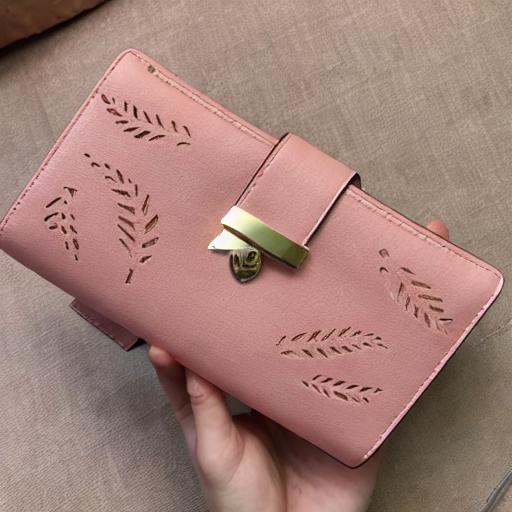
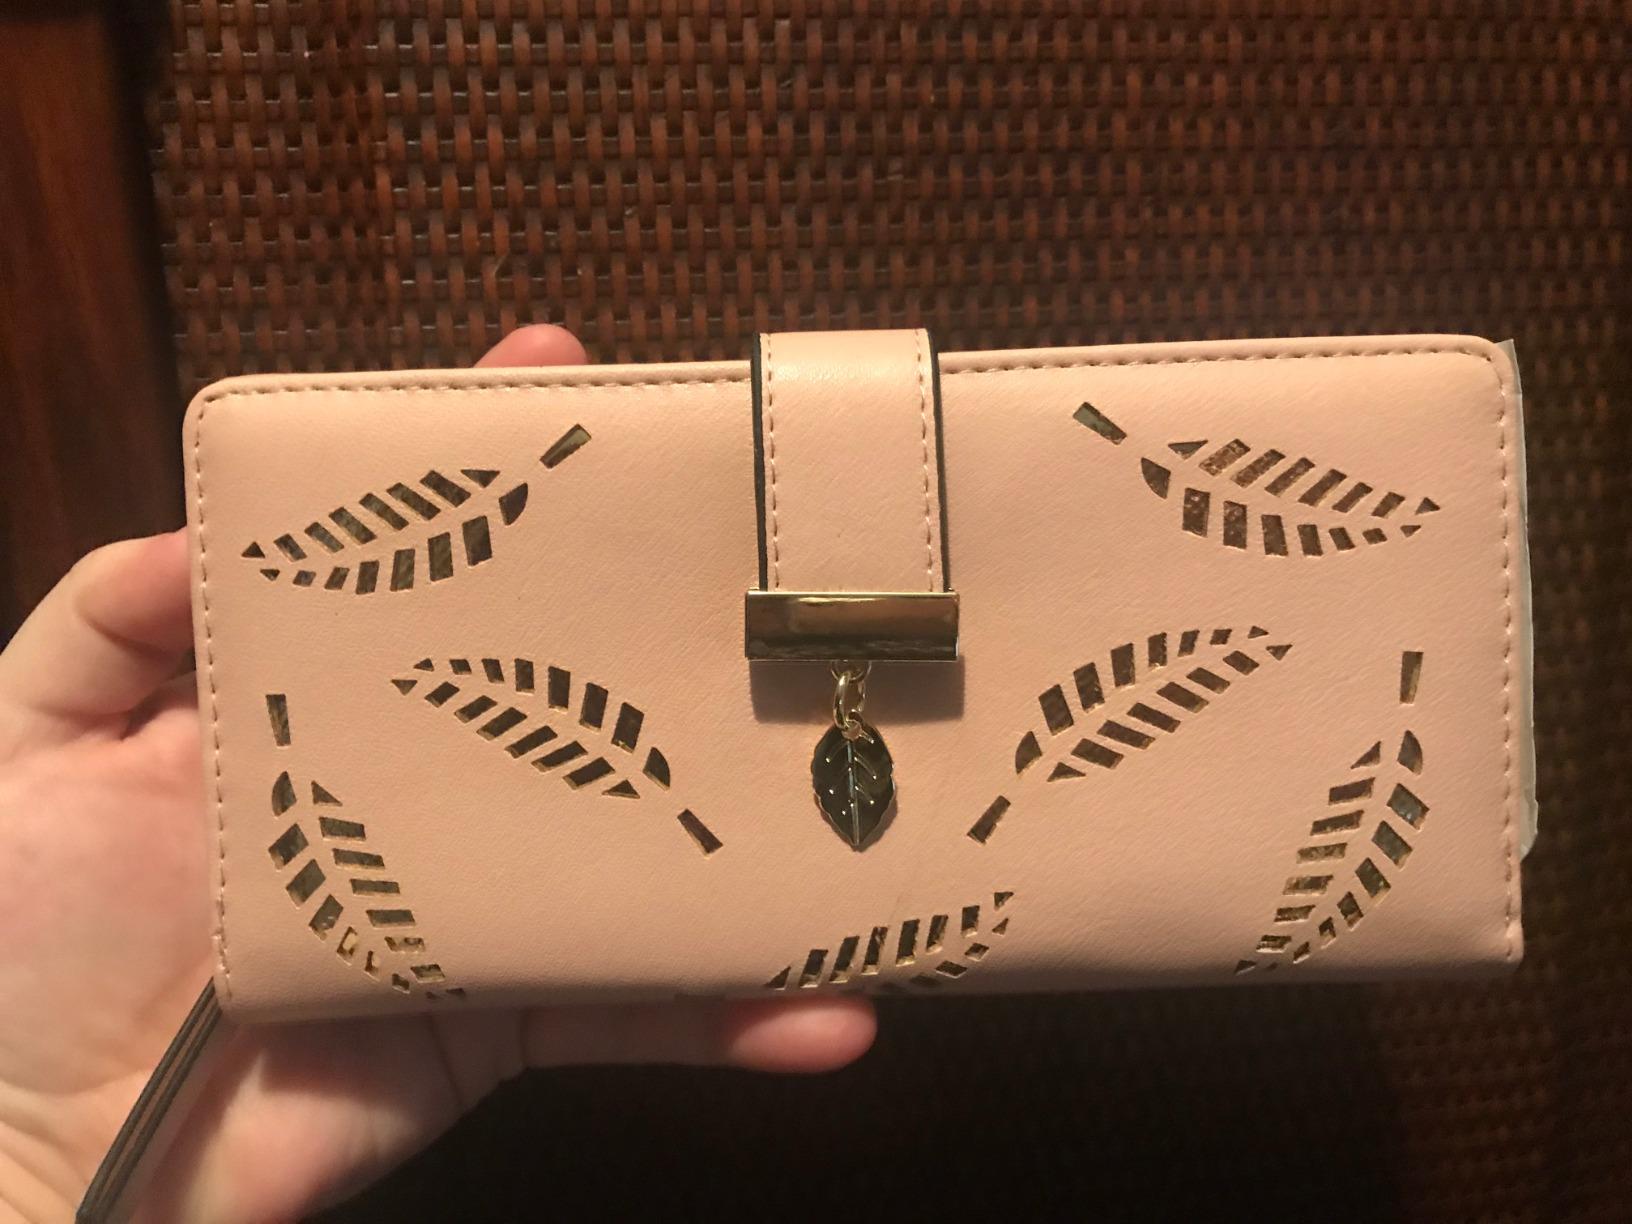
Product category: accessories_handbag
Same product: no